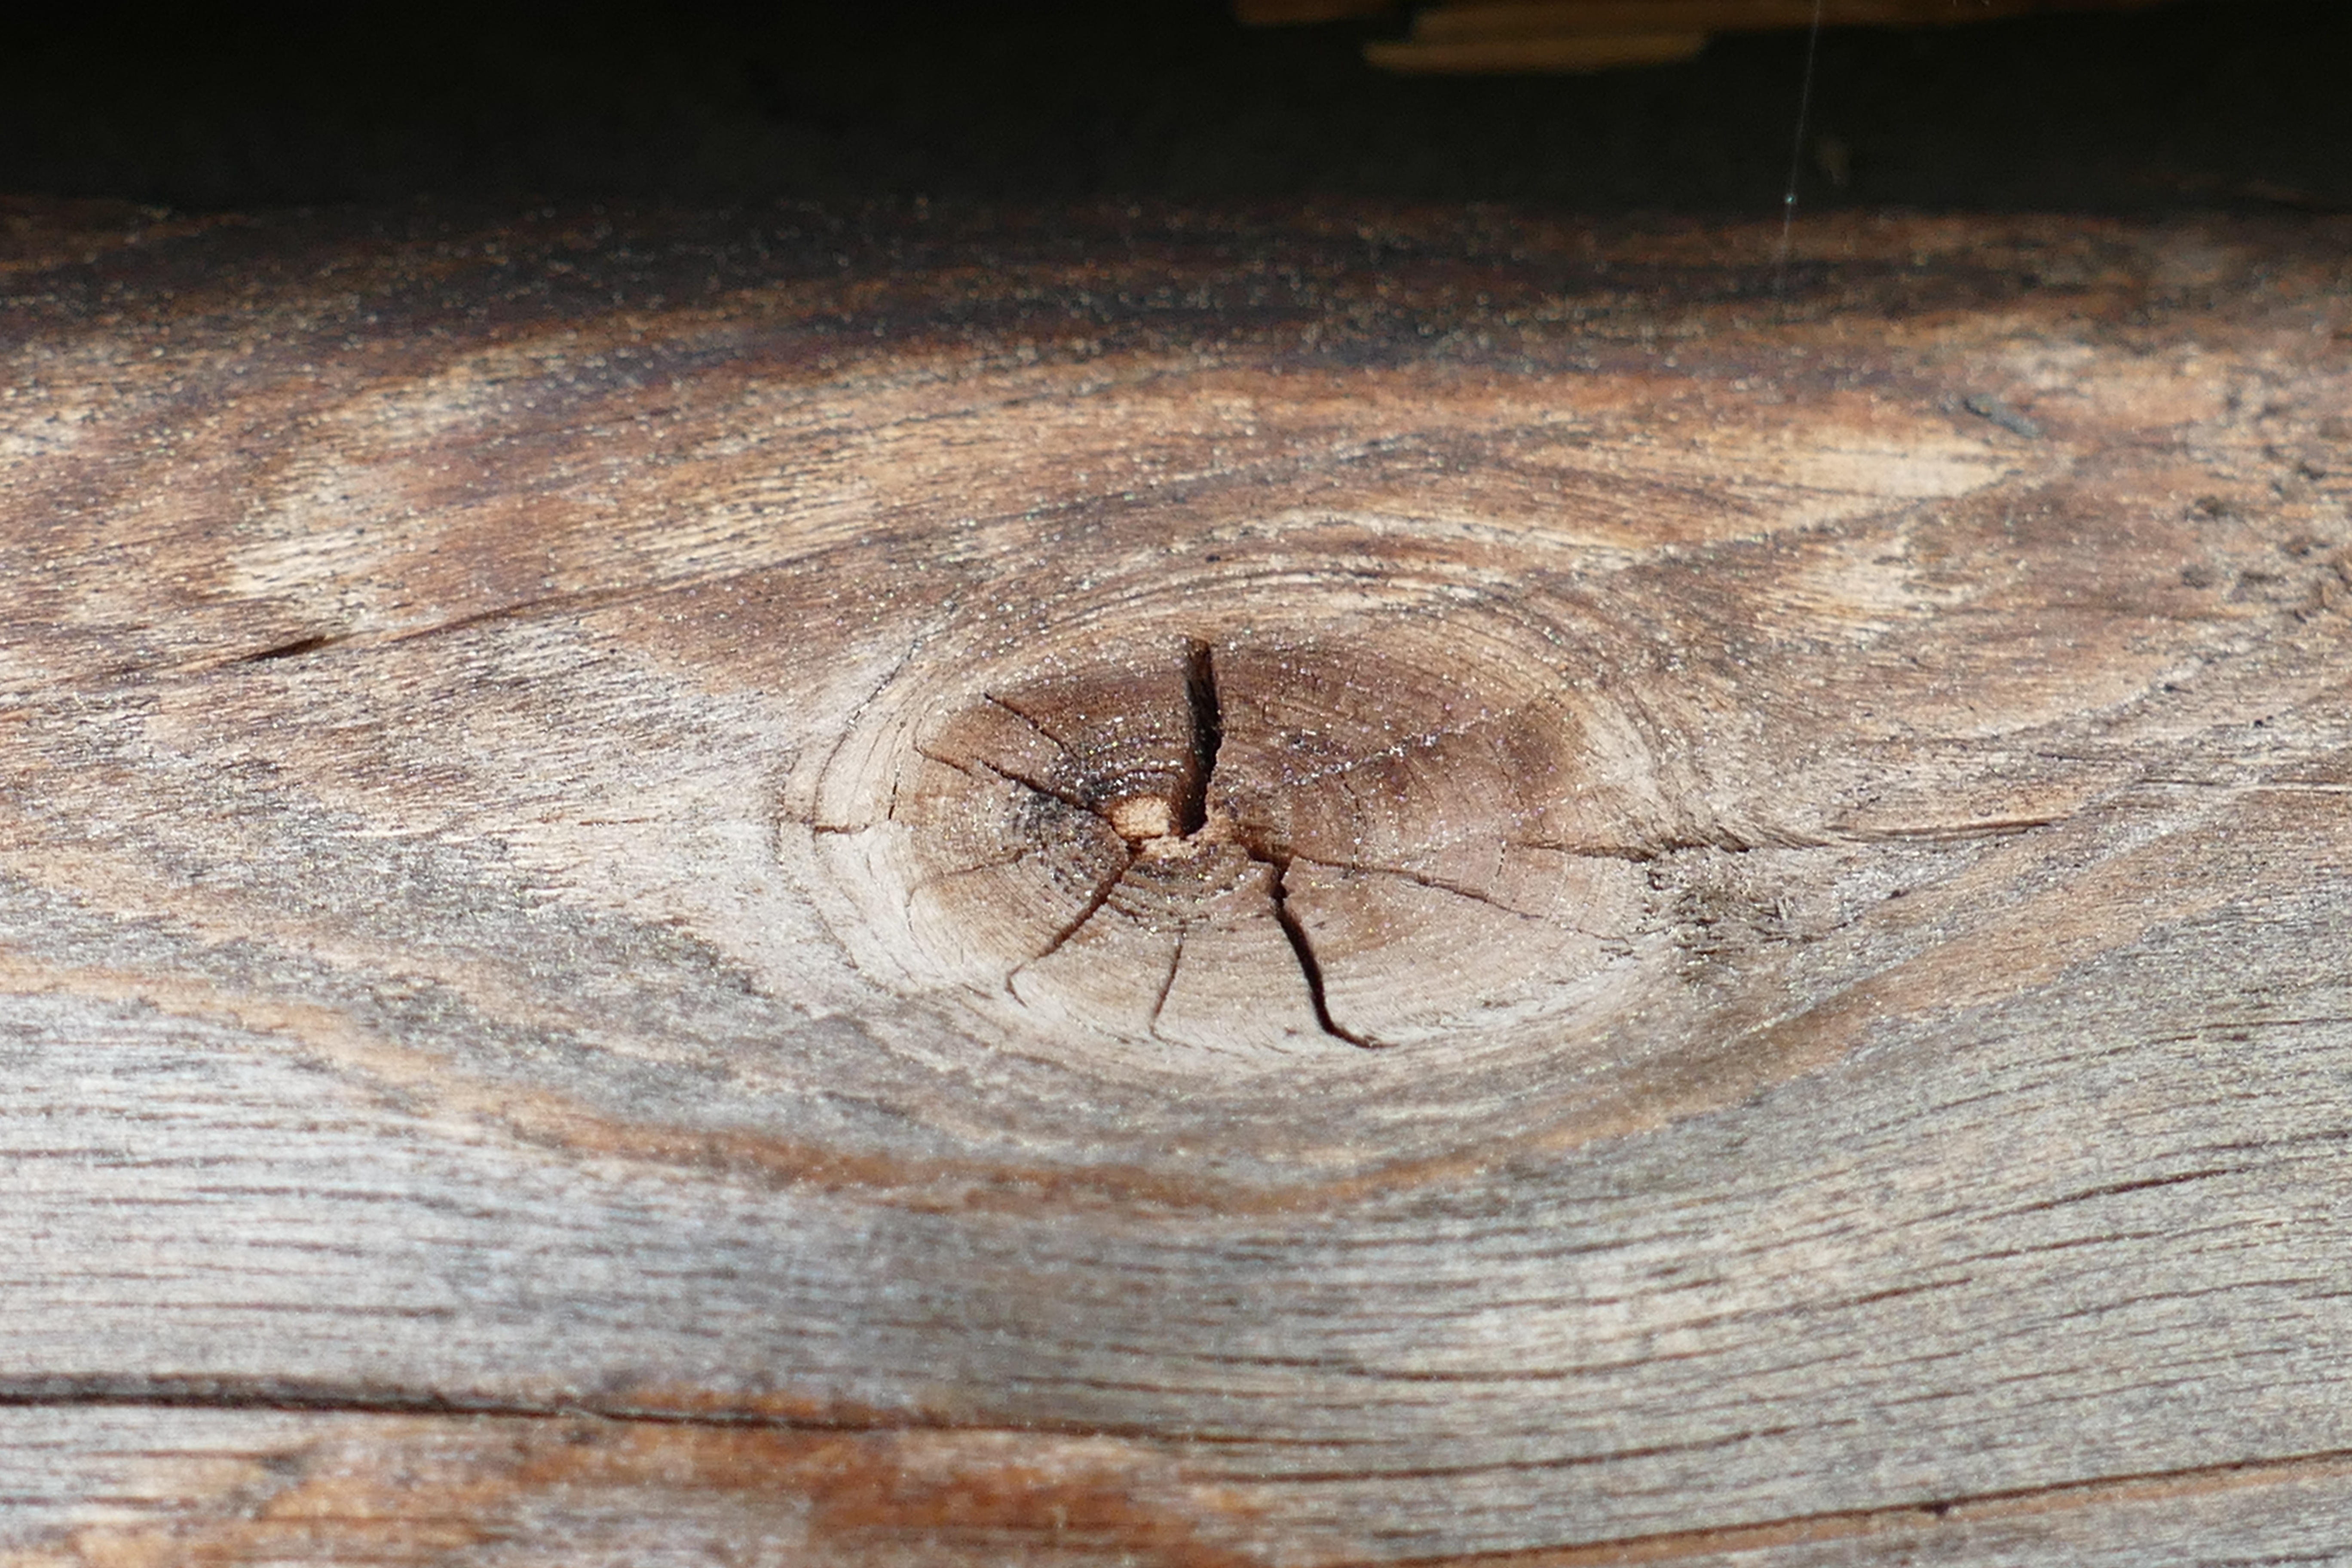
hand, wing, structure, wood, grain, leaf, floor, insect, moth, fauna, invertebrate, weathered, close up, macro photography, knothole